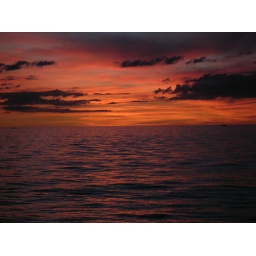
The water looks orange in some spots and violet in others.